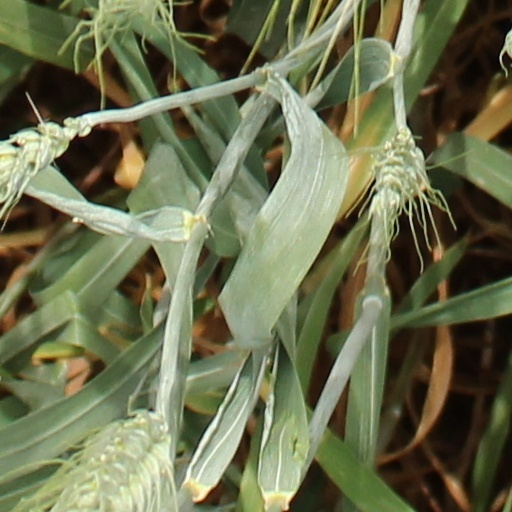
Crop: wheat